Waldseemüller Rock

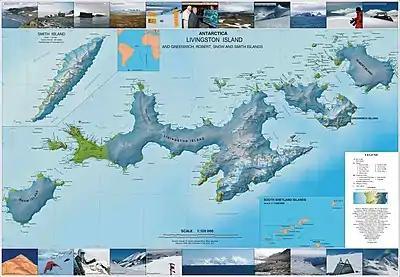
Topographic map of Livingston, Greenwich, Robert, Snow and Smith Islands

Waldseemüller Rock is the rock off the south extremity of Snow Island in the South Shetland Islands, Antarctica; it is 136 m long in the west-east direction and 53 m wide, with a surface area of 0.48 ha. The vicinity was visited by early 19th-century sealers.